Katharina Franziska von Wattenwyl

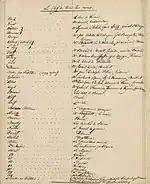
von Wattenwyl's codenames from an excerpt from her memoirs

The artist Joseph Werner criticized the trial and torture of von Wattenwyl with his miniatures from 1690 to 1691, in which he claimed that von Wattenwyl had served as a scapegoat in the disputes between pro-French and anti-French forces. Werner was commissioned by Beat Fischer von Reichenbach to create a series of drawings defending von Wattenwyl.